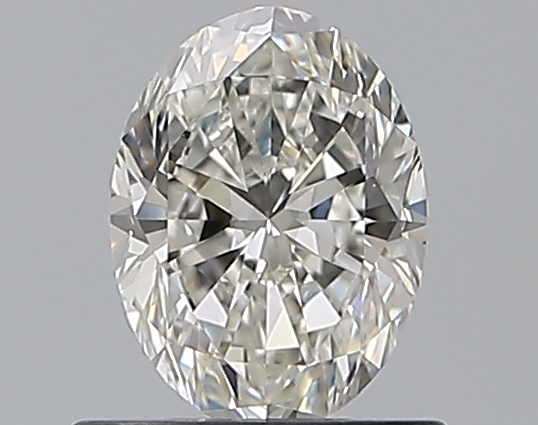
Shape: oval
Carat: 0.75
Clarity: VVS2
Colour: H
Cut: VG
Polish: EX
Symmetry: VG
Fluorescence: N
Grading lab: GIA
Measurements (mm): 6.7 x 4.98 x 3.26